Rush Limbaugh Is a Big Fat Idiot and Other Observations

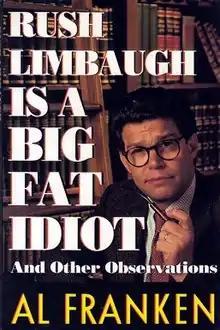
First edition

Rush Limbaugh Is a Big Fat Idiot and Other Observations is a 1996 American book by Al Franken. It is satirically critical of 1990s right-wing political figures such as Pat Buchanan, Bob Dole, Phil Gramm, Newt Gingrich, and particularly radio host Rush Limbaugh. Franken often makes his points through humor, including the use of graphs with his handwriting superimposed over them.